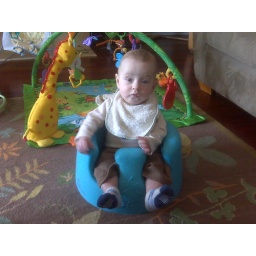
Mason in the big boy chair